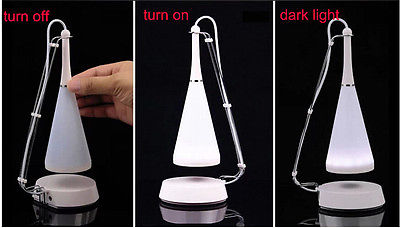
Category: lamp